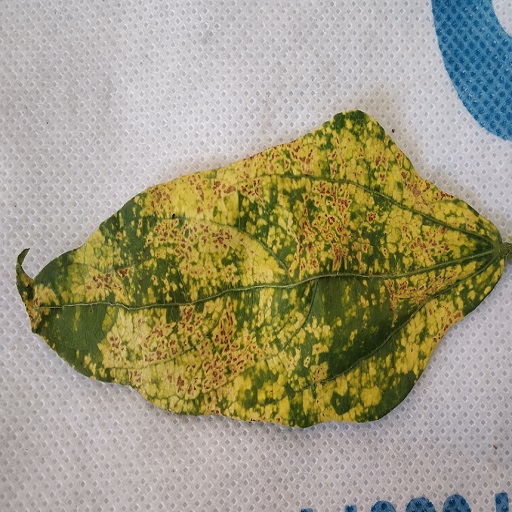
Label: Yellow Mosaic